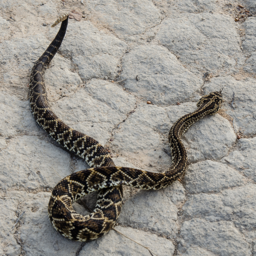
a snake on the way